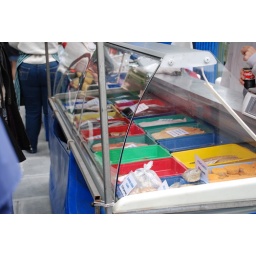
Various types of fish for sale, placed in rather colorful trays.